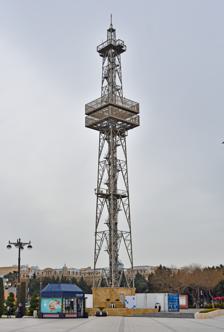
Building: Parachute tower in Baku
Country: Azerbaijan
Year built: 1936
Tower in baku (Azerbaijan) Parachute tower General information Location Baku , Azerbaijan Construction started 1936 Owner Administration of Baku Boulevard Height 75 m Design and construction Architect(s) Specialists of “Bakinskiy rabochiy” (Baku worker) machinery plant Parachute tower in Baku is a construction of 75 meters height located in Baku Boulevard and which was built in form of derrick . It was opened in 1936 and is one of the tourist attractions of the capital of Azerbaijan . History Opening ceremony of the tower In the 1940s, there were functioning parachute towers in cities of the USSR , which were constructed in parks and in pedestrian areas. Then, the parachute tower (75 metres high) was constructed in the “Bakinskiy Rabochiy” (Baku worker) machinery plant on the initiative of Baku City Council by specialists of design office. At that time, such complex metal construction was not common, but Baku was distinguished for its strong technological basis in production of metal constructions. The opening ceremony of the tower was held on April 28, 1936, coinciding with the sixteenth anniversary of establishment of the Azerbaijan Soviet Socialist Republic . Technical parameters View of Baku Boulevard (the parachute tower in the center) The parachute tower was open for use from anyone. Jumps from parachute for military preparation of youth were also held there. There were four marks on the tower, indicating the ten, twenty, twenty-five and sixty metre points respectively. The lowest mark was the safest, but jumping from the highest point was not permissible to everyone. Jumps from the tower were utmost secured, because a parachute had constant cupola which didn't change and fold. Risk of nondisclosure of the parachute was absent. The parachute was attached to metal circle and looked like a shade on which were hanged shrouds with belts. Anybody could jump from the tower (within a certain height restriction), and as such there was no need for a 'special outfit'. Seat belts embraced hips and large bunch of belts came out of it. A rope was located in centre of shade which went through the winch system and weights hanged throughout its height. If a fat man jumped, the parachute worked as a brake, because the cupola took the part of weight's load on it. Change of the purpose The tower was used for a parachuting until one jumper was tragically killed in the 1960s. After this, the parachute tower was forced to change its profile; it is now  an electronic board flaring with neon lamps, which shows the time, date, temperature and strength of the wind. References